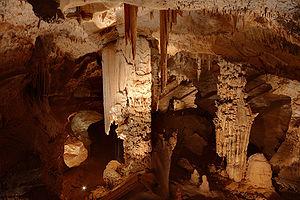
Salle rouge de l'Aven d'Orgnac, en Ardèche
L'aven d'Orgnac est une grotte située au sud du plateau calcaire des gorges de l'Ardèche, sur les communes d'Orgnac-l'Aven dans le département de l'Ardèche en région Auvergne-Rhône-Alpes, et sur Issirac dans le département du Gard en Languedoc-Roussillon.
La liste des sites classés de l'Ardèche présente les sites naturels classés du département de l'Ardèche.